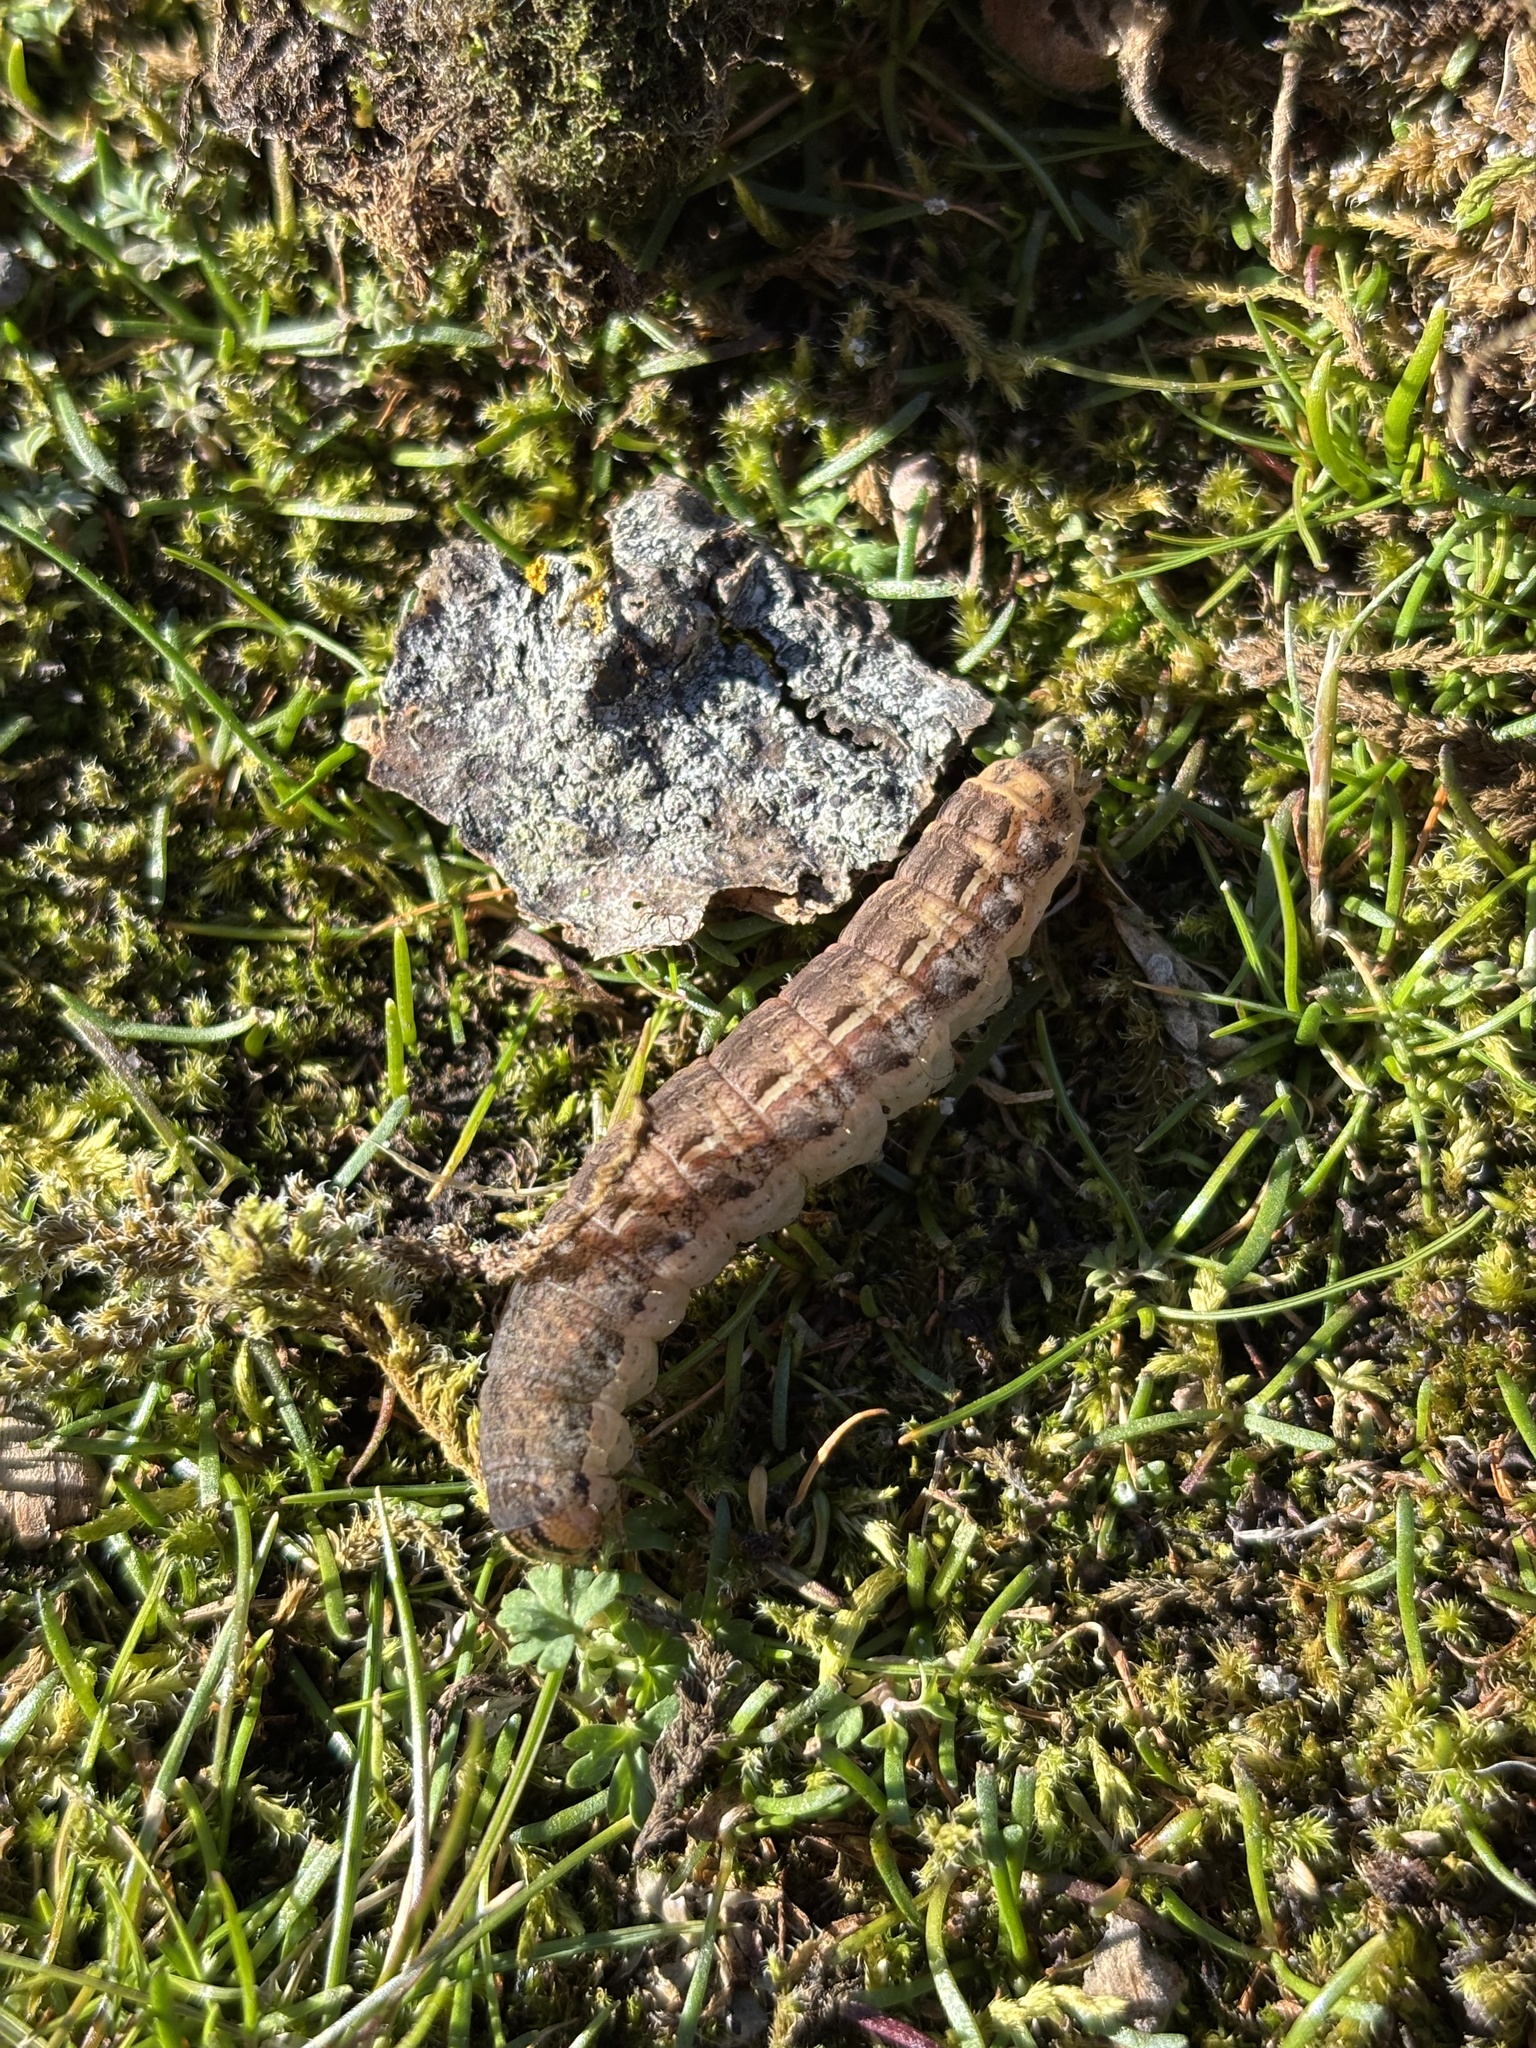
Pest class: cutworms